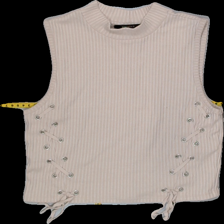
View: front
Type: Tank top
Category: Ladies
Brand: Forever 21
Colors: Beige
Material: 60% Poly 40% cotton
Pattern: Plain
Cut: Turtle neck
Size: M
Trend: No trend
Stains: No
Damage: 0
Price range: 50-100
Recommended usage: Reuse